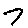
Label: 7